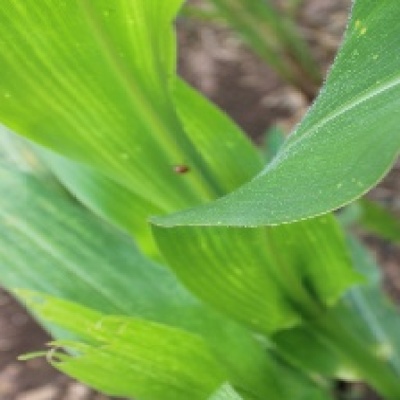
Label: Corn_(Maize)___Leaf_Spot